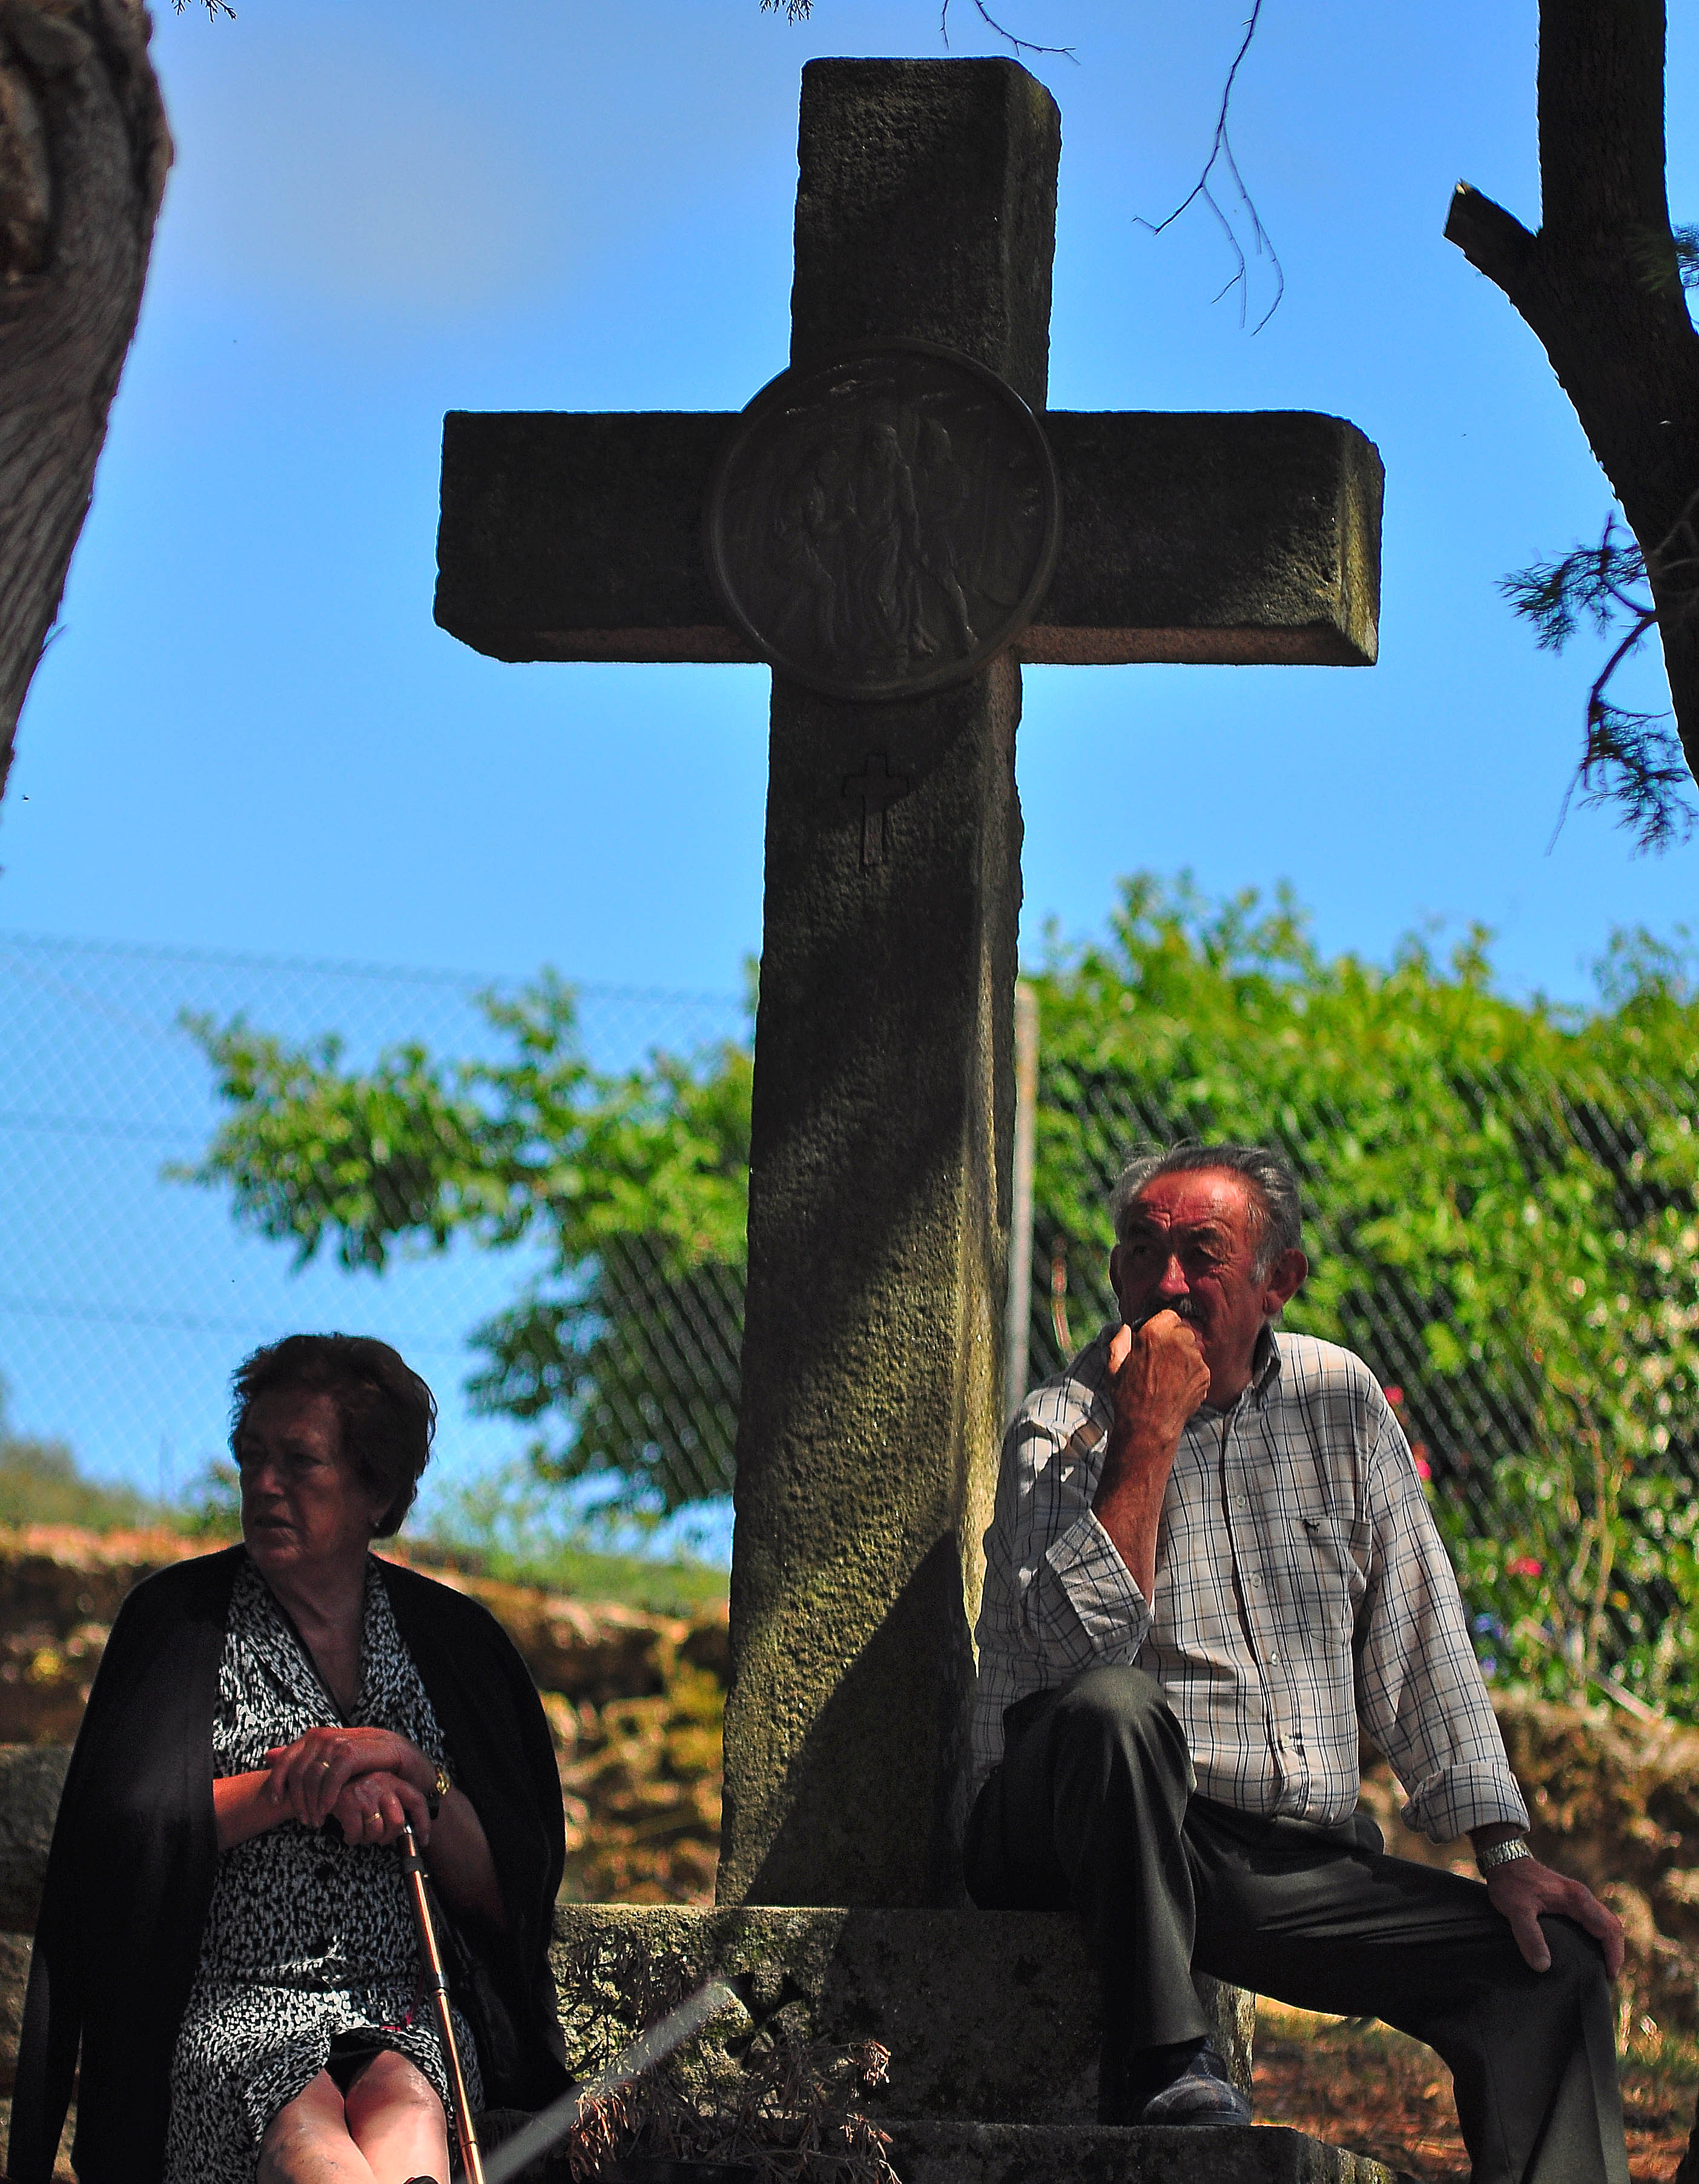
monument, symbol, religion, cross, memorial, temple, galicia, pontevedra, nikond90, ggl1, alama, xende, romer adelsantocristodelaagon a, espa afiestasdegalicia